The Lost Scrapbook

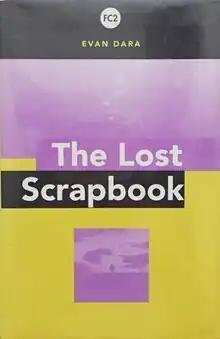
First edition

The Lost Scrapbook (1995) is a novel by the American writer Evan Dara. It won the 12th Annual FC2 Illinois State University National Fiction Competition judged by William T. Vollmann.